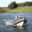
Label: ship